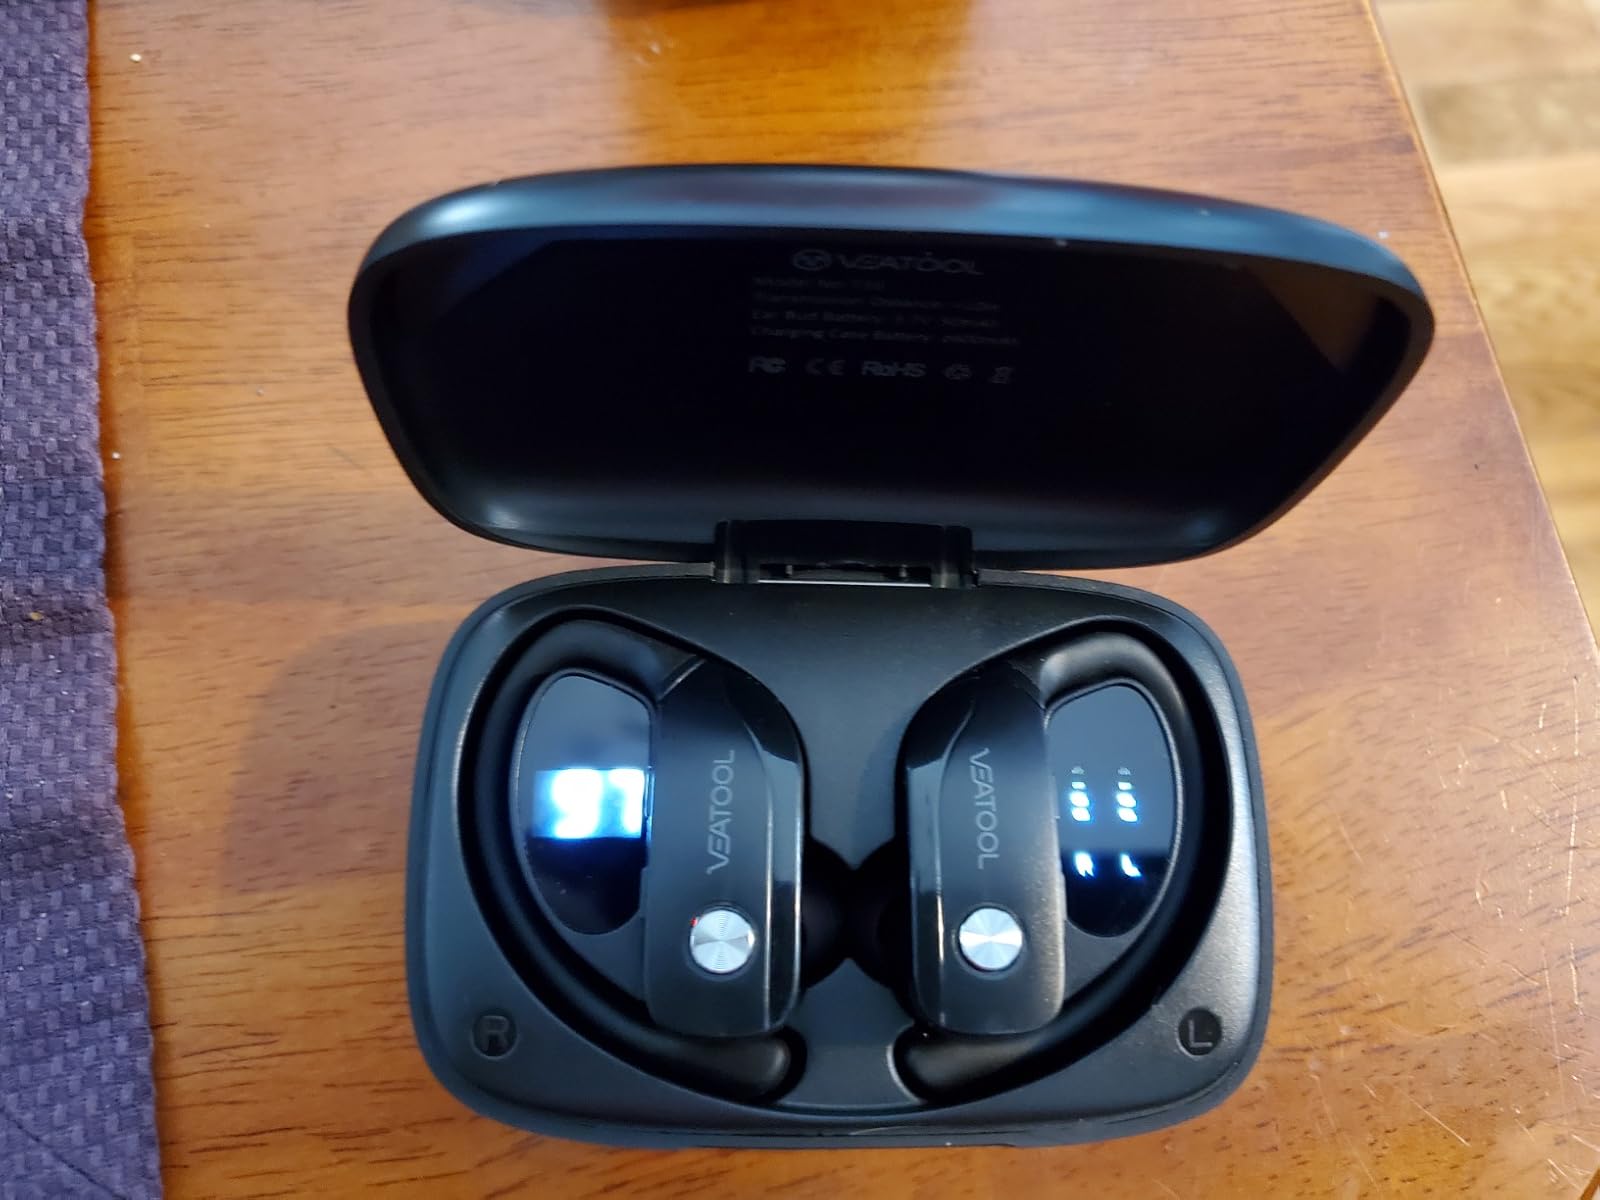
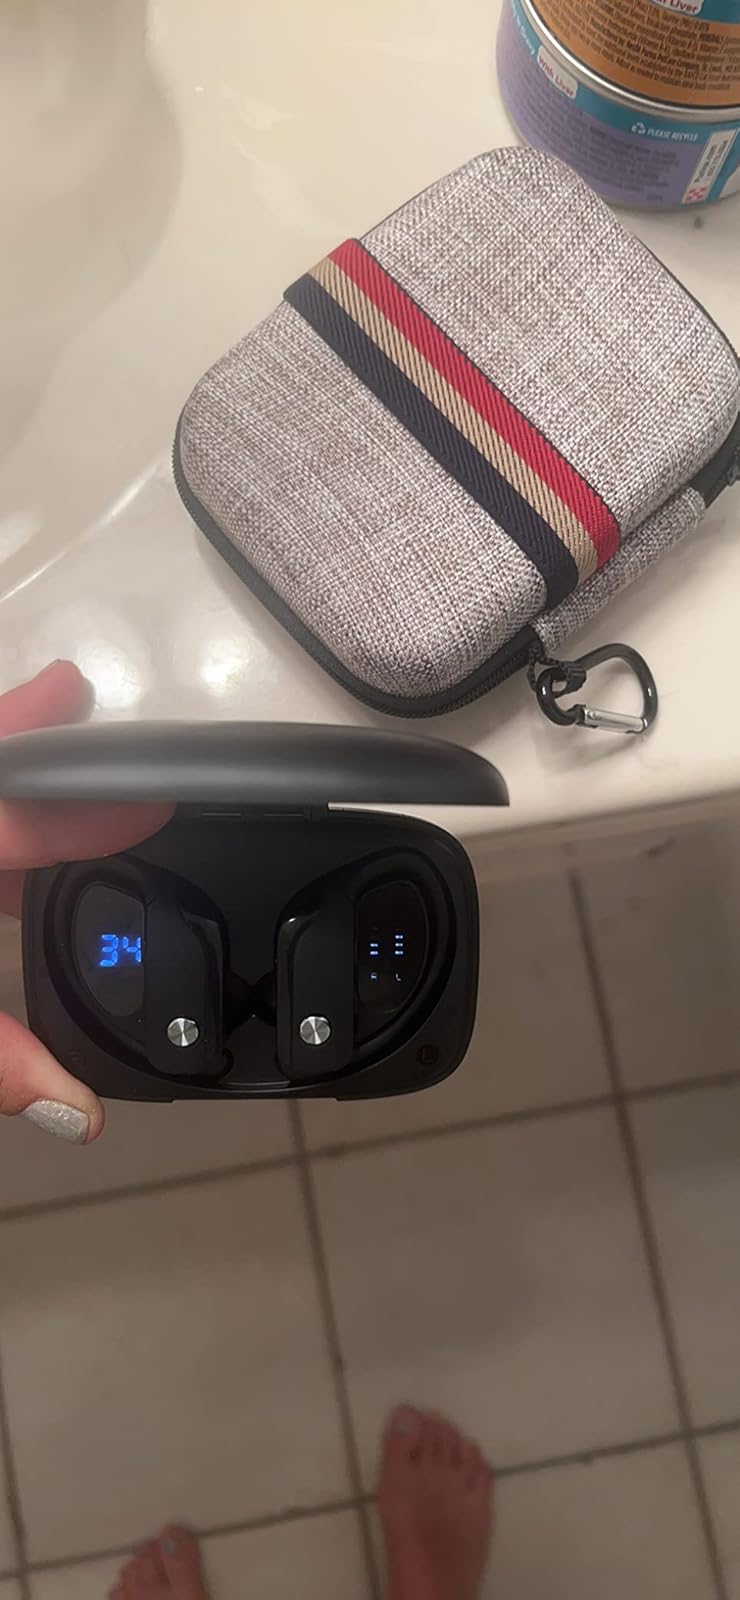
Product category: earbuds
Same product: no